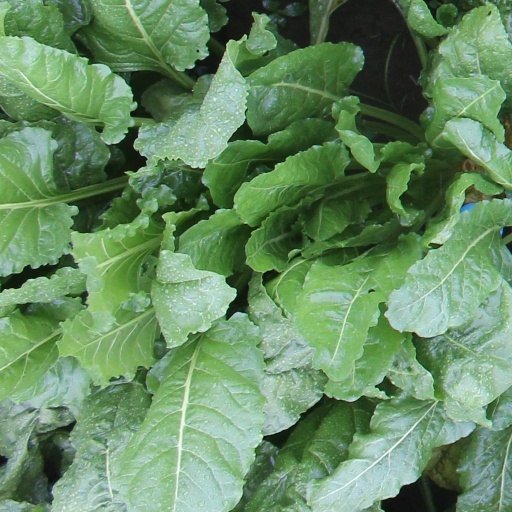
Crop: sugar beet